Battle of Village Creek

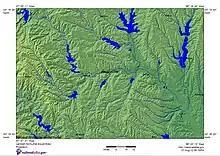
Village Creek in east Tarrant county

Archeological excavations have been conducted within the Village Creek area. Prehistoric artifacts have been discovered which date back around 9000 years, indicating a culture of food-gatherers, hunters, and village inhabitants.